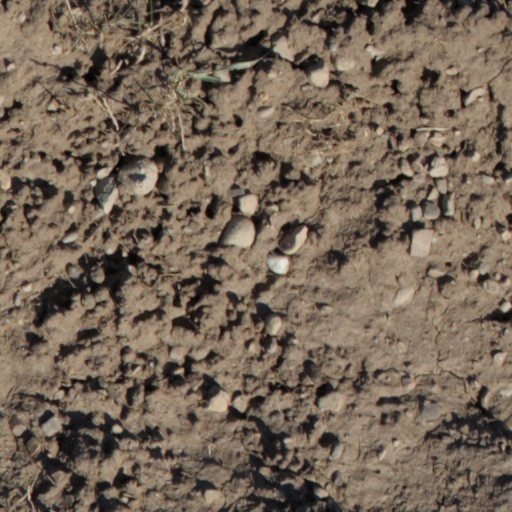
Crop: wheat